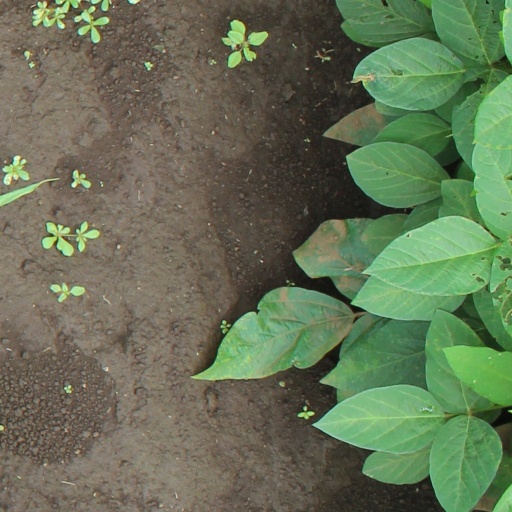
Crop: soybean